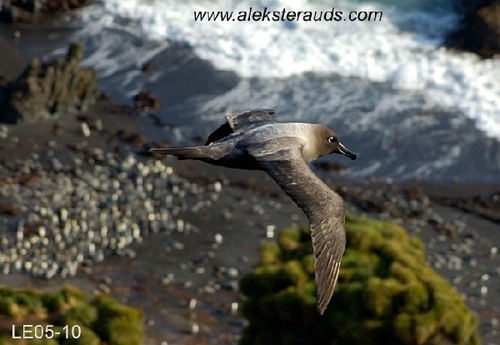
a large sized bird with brown tones in the wings and a large hooked billa bird with a dark brown face, white chest and nape, and gray wings and tail.
the bird has a grey overall body color with its head covered in brown feathers.
this black bird has a wide wingspan and a white accent patch on its throat and the back of its neck.
this medium sized bird has very slender pointed wings, a long black bill, a brown head with a white back and belly and brown wings.
long bill, big eyeings, and the bird had grey wingbars.
this bird has wings that are brown and has a white bellythe medium sized bird has has a round head with a long bill, and very large wing spand.
a grey bird with white neck and brown head, white striped wings and long black bill.
this bird has a white body with brown wings and a brown head with a long black beak.
Species: Sooty Albatross